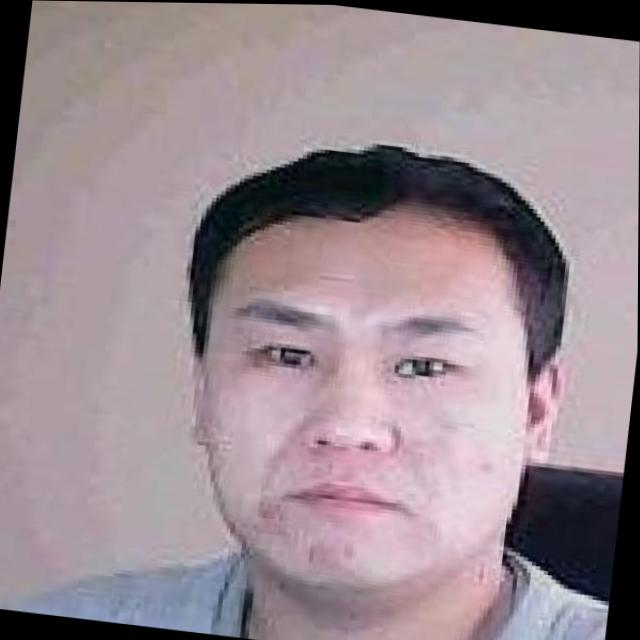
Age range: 21-44